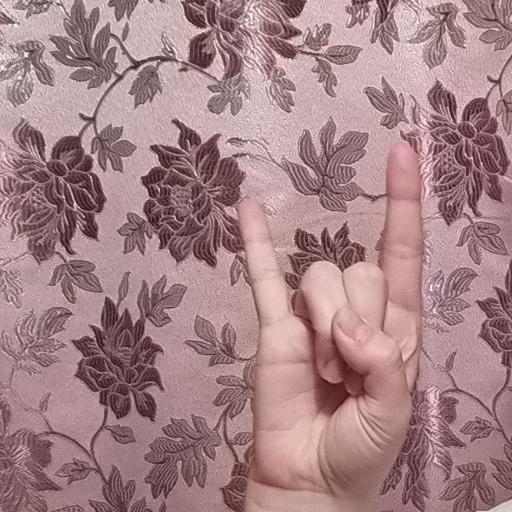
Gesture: rock